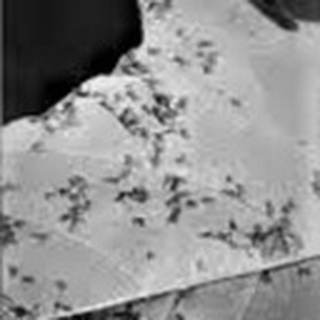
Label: cotton_bacterial_blight